Esqueixada

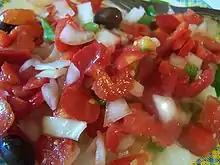
Esqueixada

Esqueixada is a traditional Catalan dish, a salad of shredded salt cod, tomatoes, onions, olive oil and vinegar, salt, and sometimes a garnish of olives or hard-boiled eggs. Specific recipes vary, with some including ingredients such as eggplant and bell peppers. Esqueixada is particularly popular in warm weather and is sometimes considered a summertime dish. It is often served as a tapas dish.